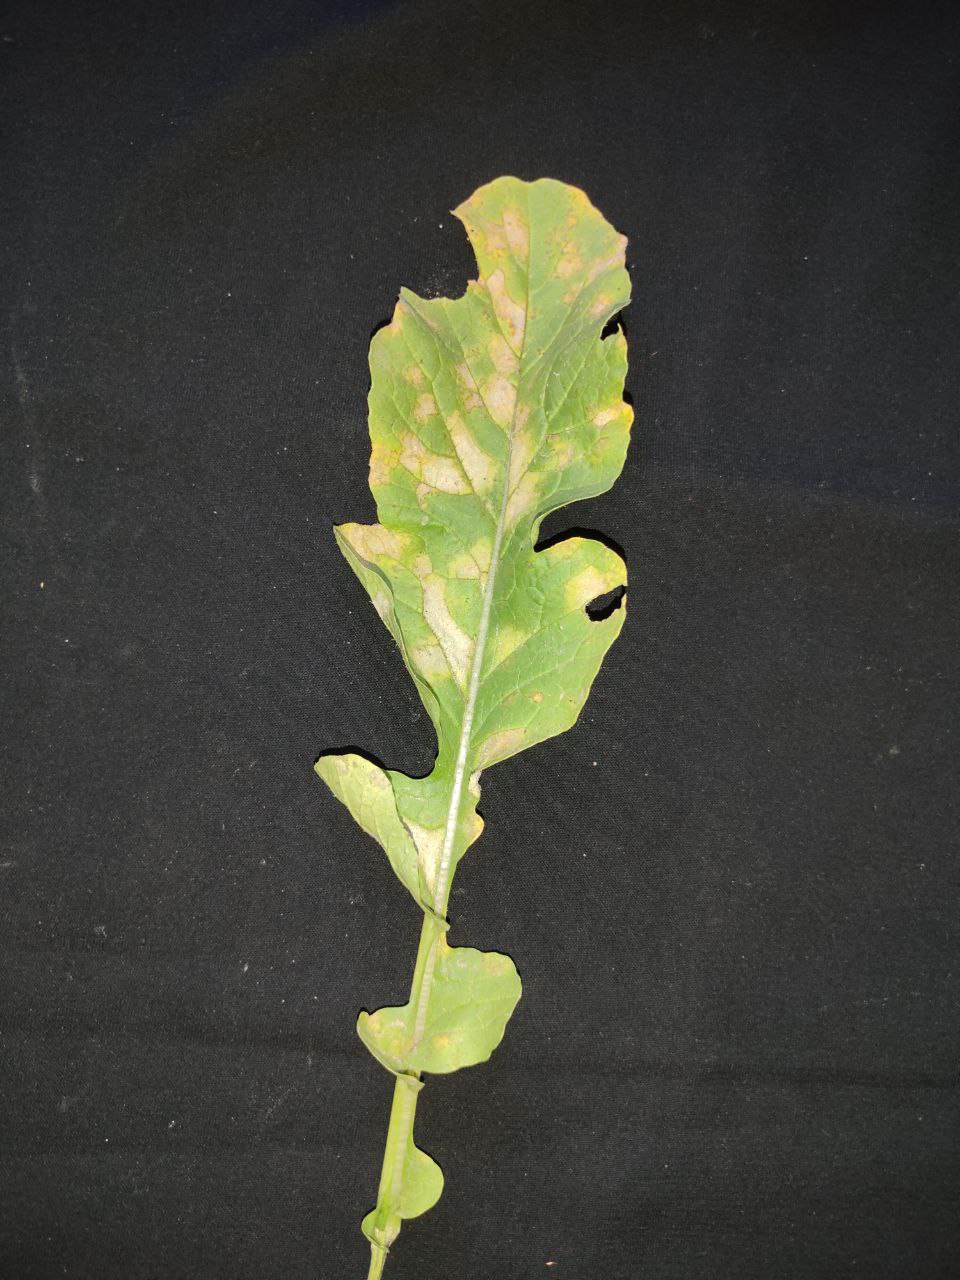
Label: Mosaic virus